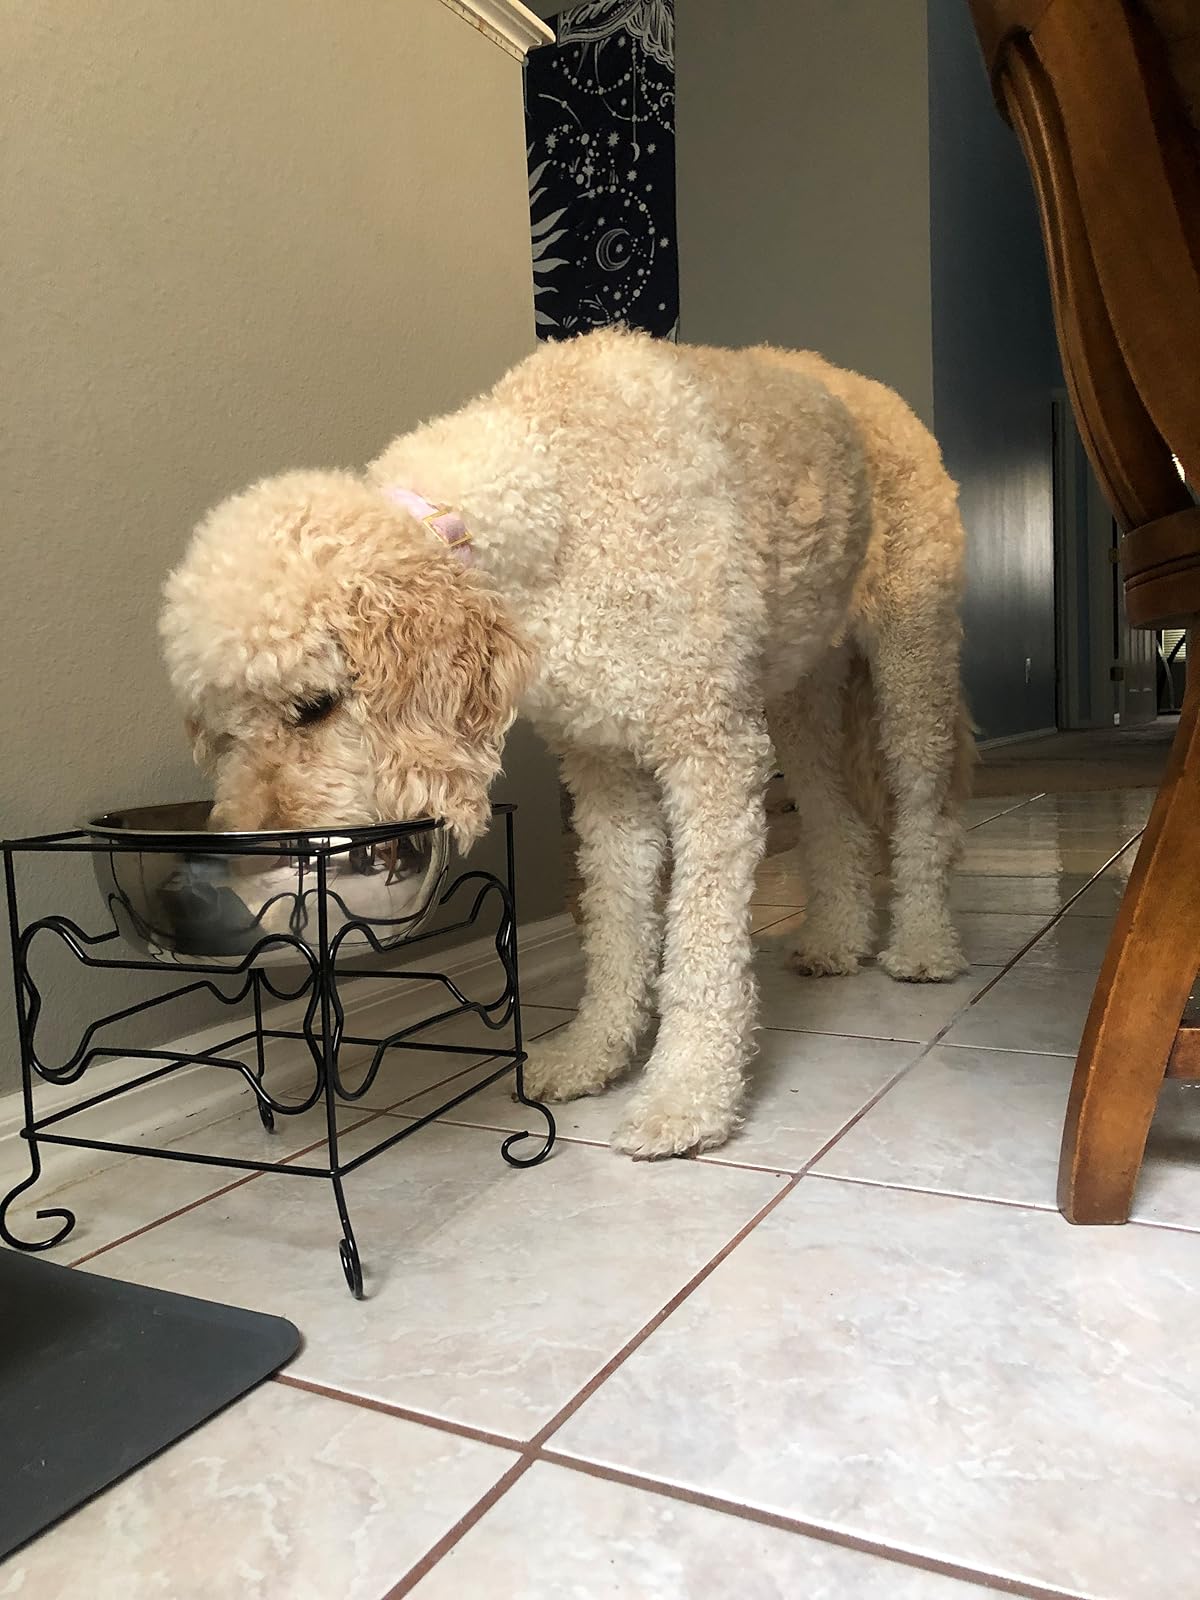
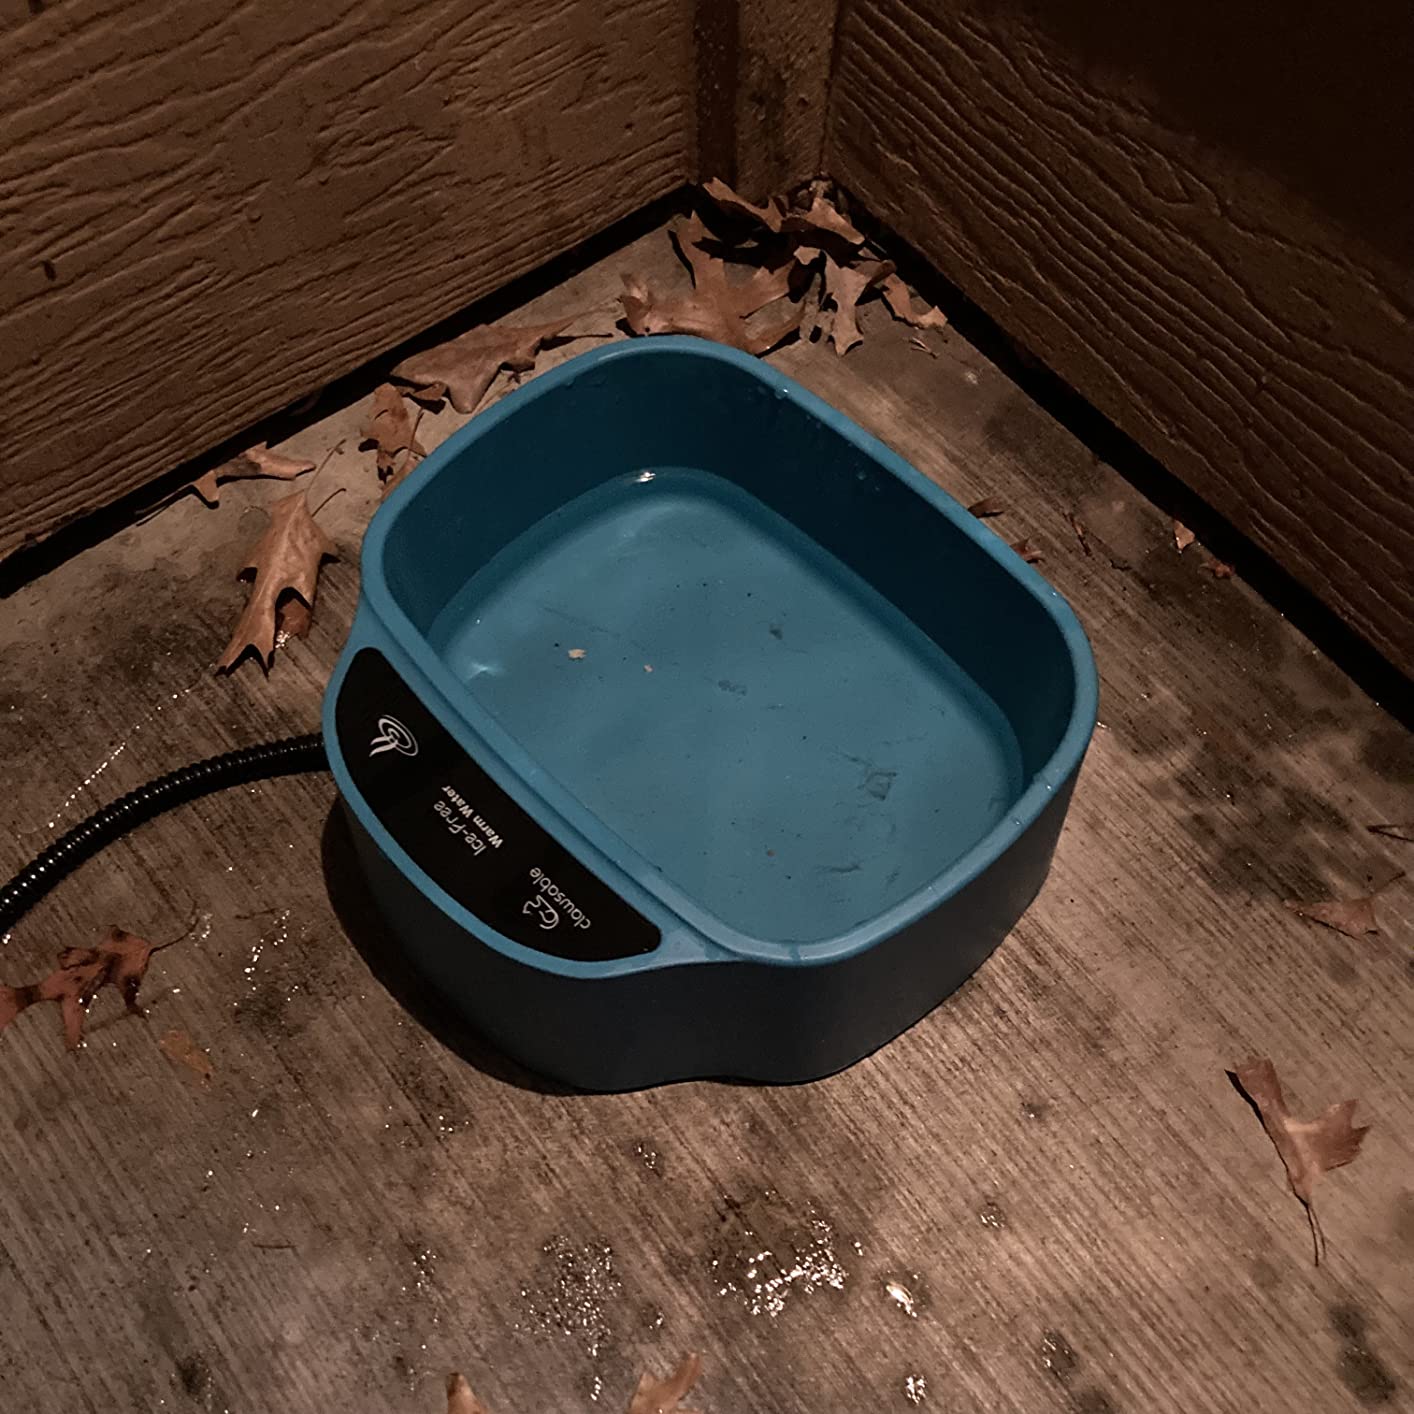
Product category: items_bowl
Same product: no